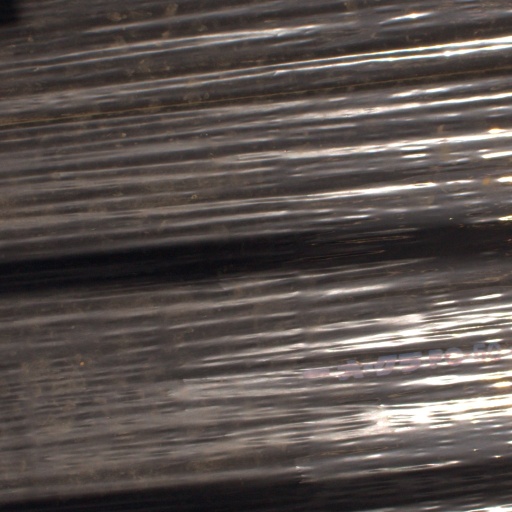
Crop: Jerusalem artichoke